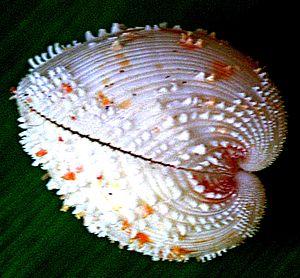
Les Cardiidae sont la famille cosmopolite de mollusques bivalves correspondant aux coques et aux bucardes. Ils contiennent aussi les bénitiers.